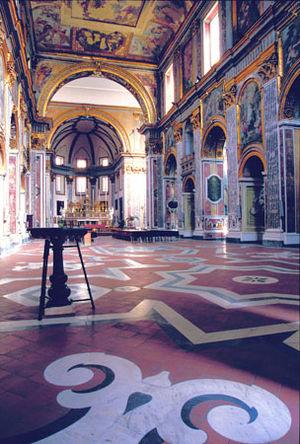
Cataldo Vito Amodei est un compositeur italien.